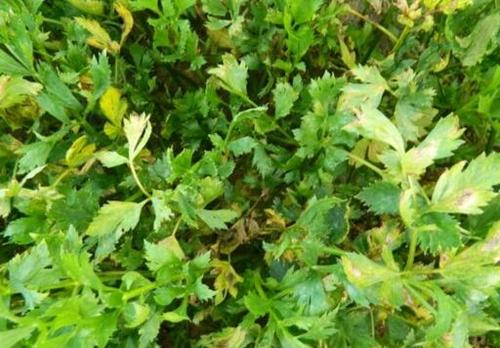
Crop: unknown
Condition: celery_anthracnose